Jacob Bancks

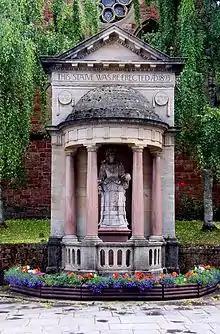
Statue of Queen Anne, now in Wellington Square, Minehead, and commissioned by Sir Jacob Bancks from Francis Bird.

Around 1715 he commissioned Francis Bird to sculpt a statue of Queen Anne for Minehead.